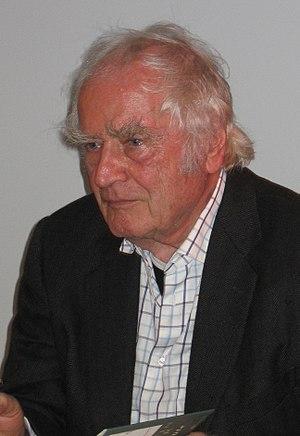
Martin Walser, né le 24 mars 1927 à Wasserburg, est un écrivain allemand. Il est connu par sa description des conflits intérieurs de l'anti-héros. Il passe, au même titre que Günter Grass et Heinrich Böll, pour l'un des grands romanciers allemands d’après-guerre. Il s’affirme comme le maître de la description des microcosmes petits-bourgeois, dont il est lui-même issu.